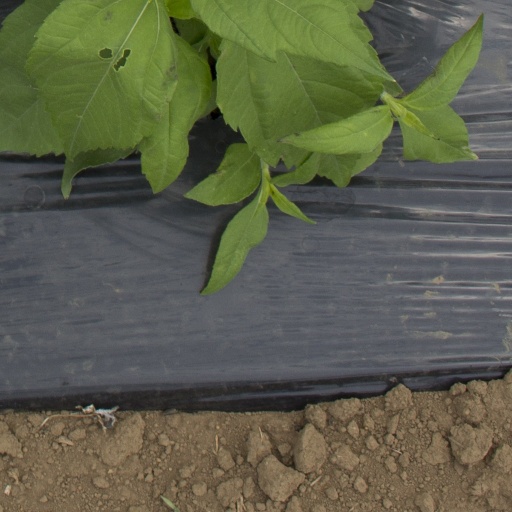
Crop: Jerusalem artichoke